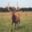
Label: deer